Mamluk

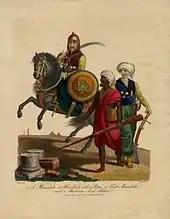
A Mamluk on horseback, with a Piéton or foot-soldier mamluk and a Bedouin soldier, 1804

Napoleon left with his personal guard in late 1799. His successor in Egypt, General Jean-Baptiste Kléber, was assassinated on 14 June 1800. Command of the Army in Egypt fell to Jacques-François Menou. Isolated and out of supplies, Menou surrendered to the British in 1801.